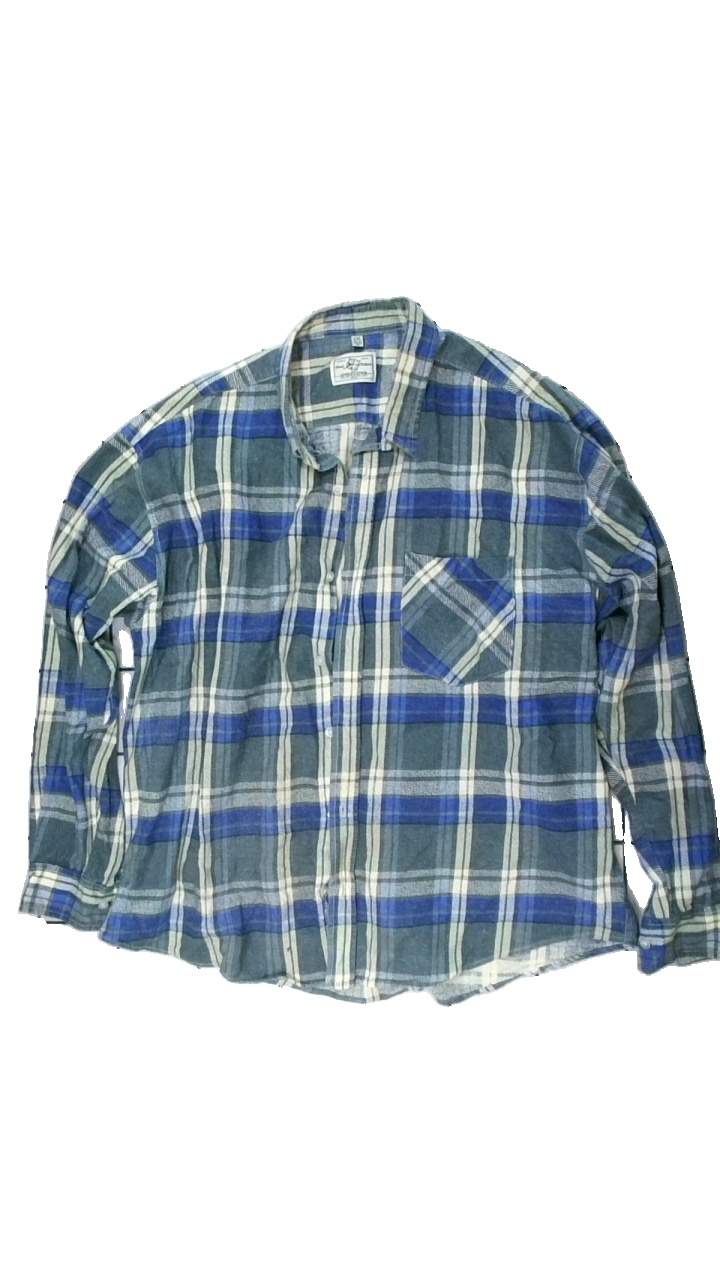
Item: Shirt (Men)
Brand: Shint Makers
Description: rutig flanellskjorta
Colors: Green, Blue, Beige
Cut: Regular
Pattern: Checkered print
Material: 100% cotton
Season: All
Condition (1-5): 4
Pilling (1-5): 5
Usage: Reuse
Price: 50-100